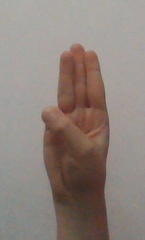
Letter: thaa